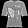
Label: T - shirt / top